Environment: real
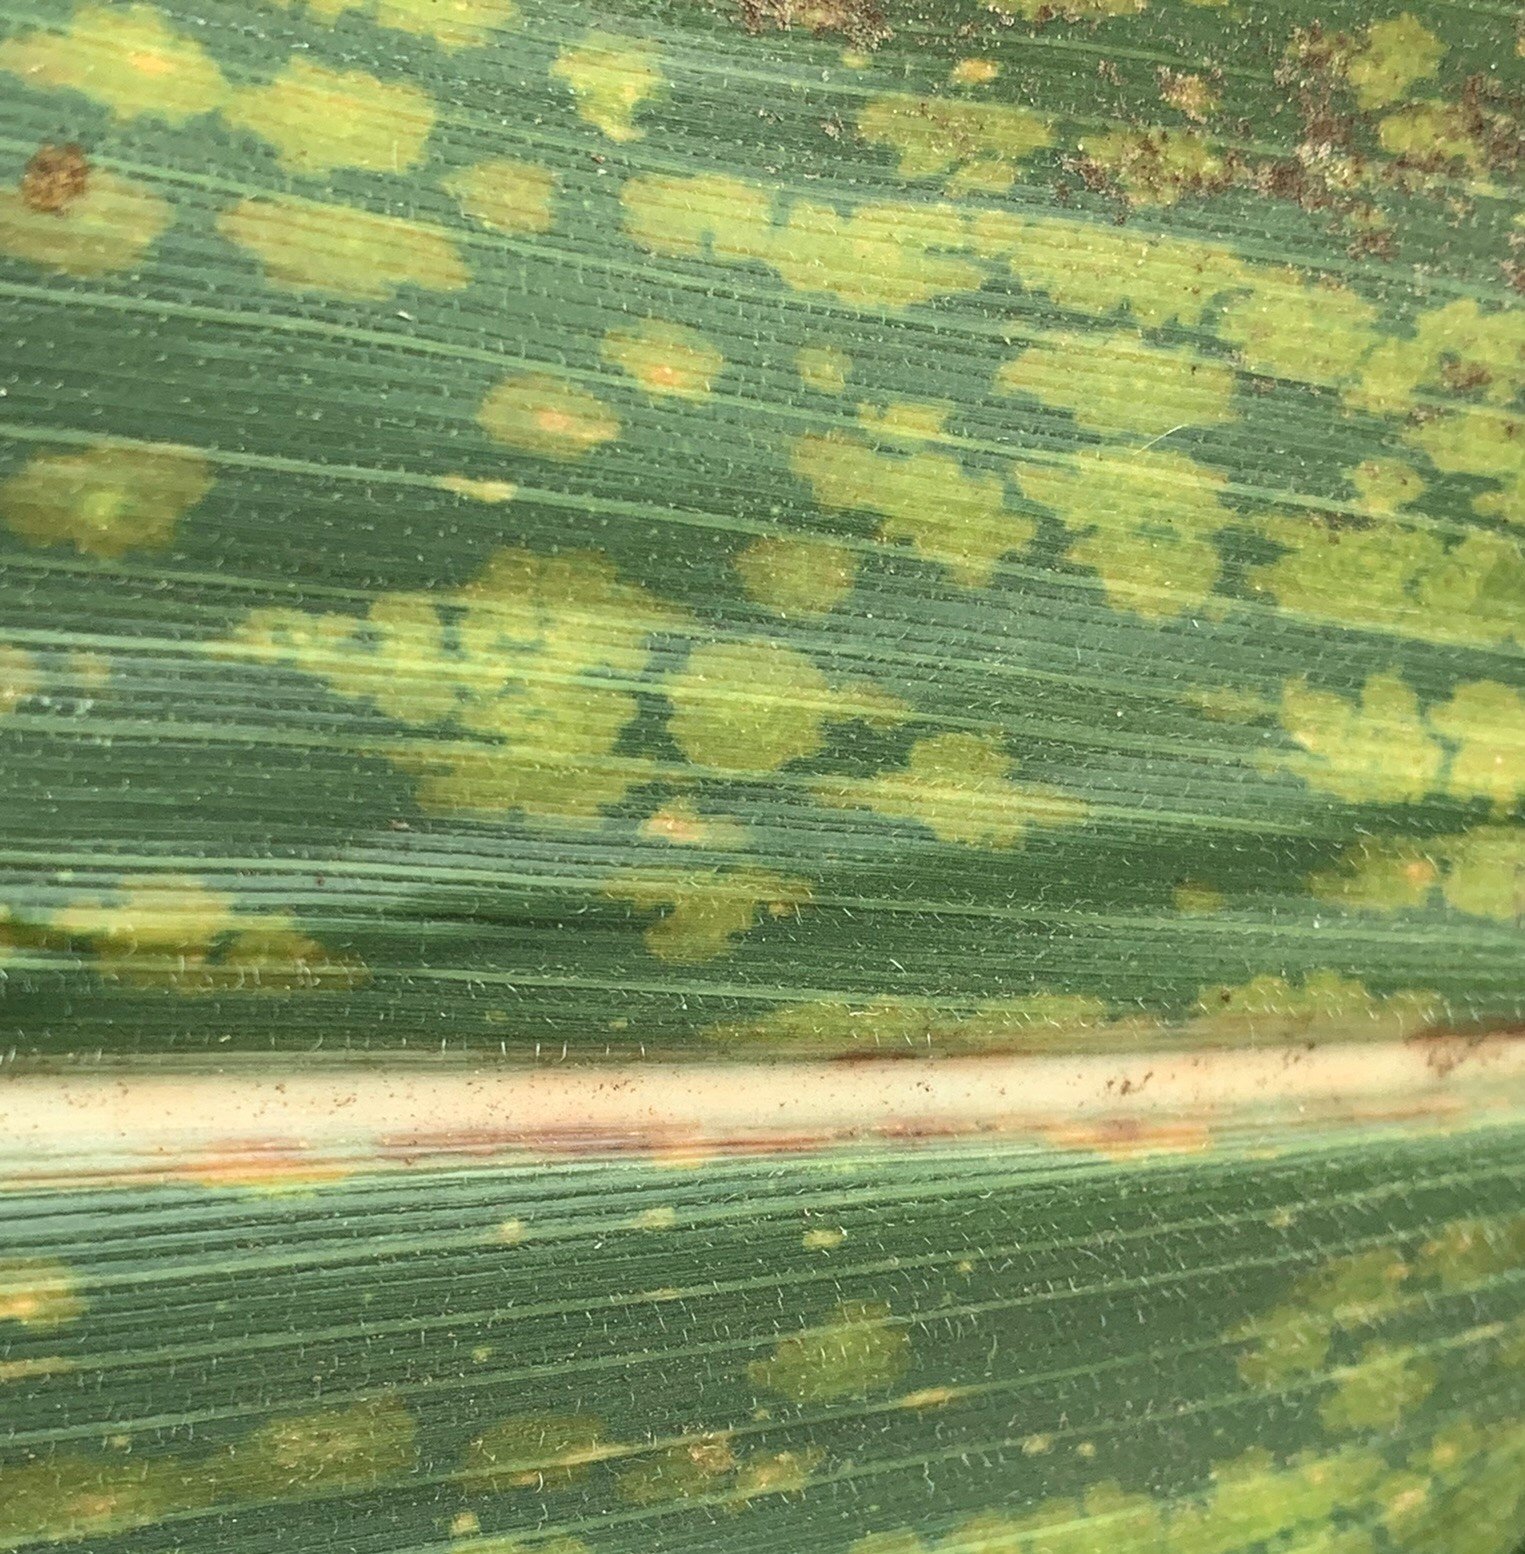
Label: lethal_necrosis